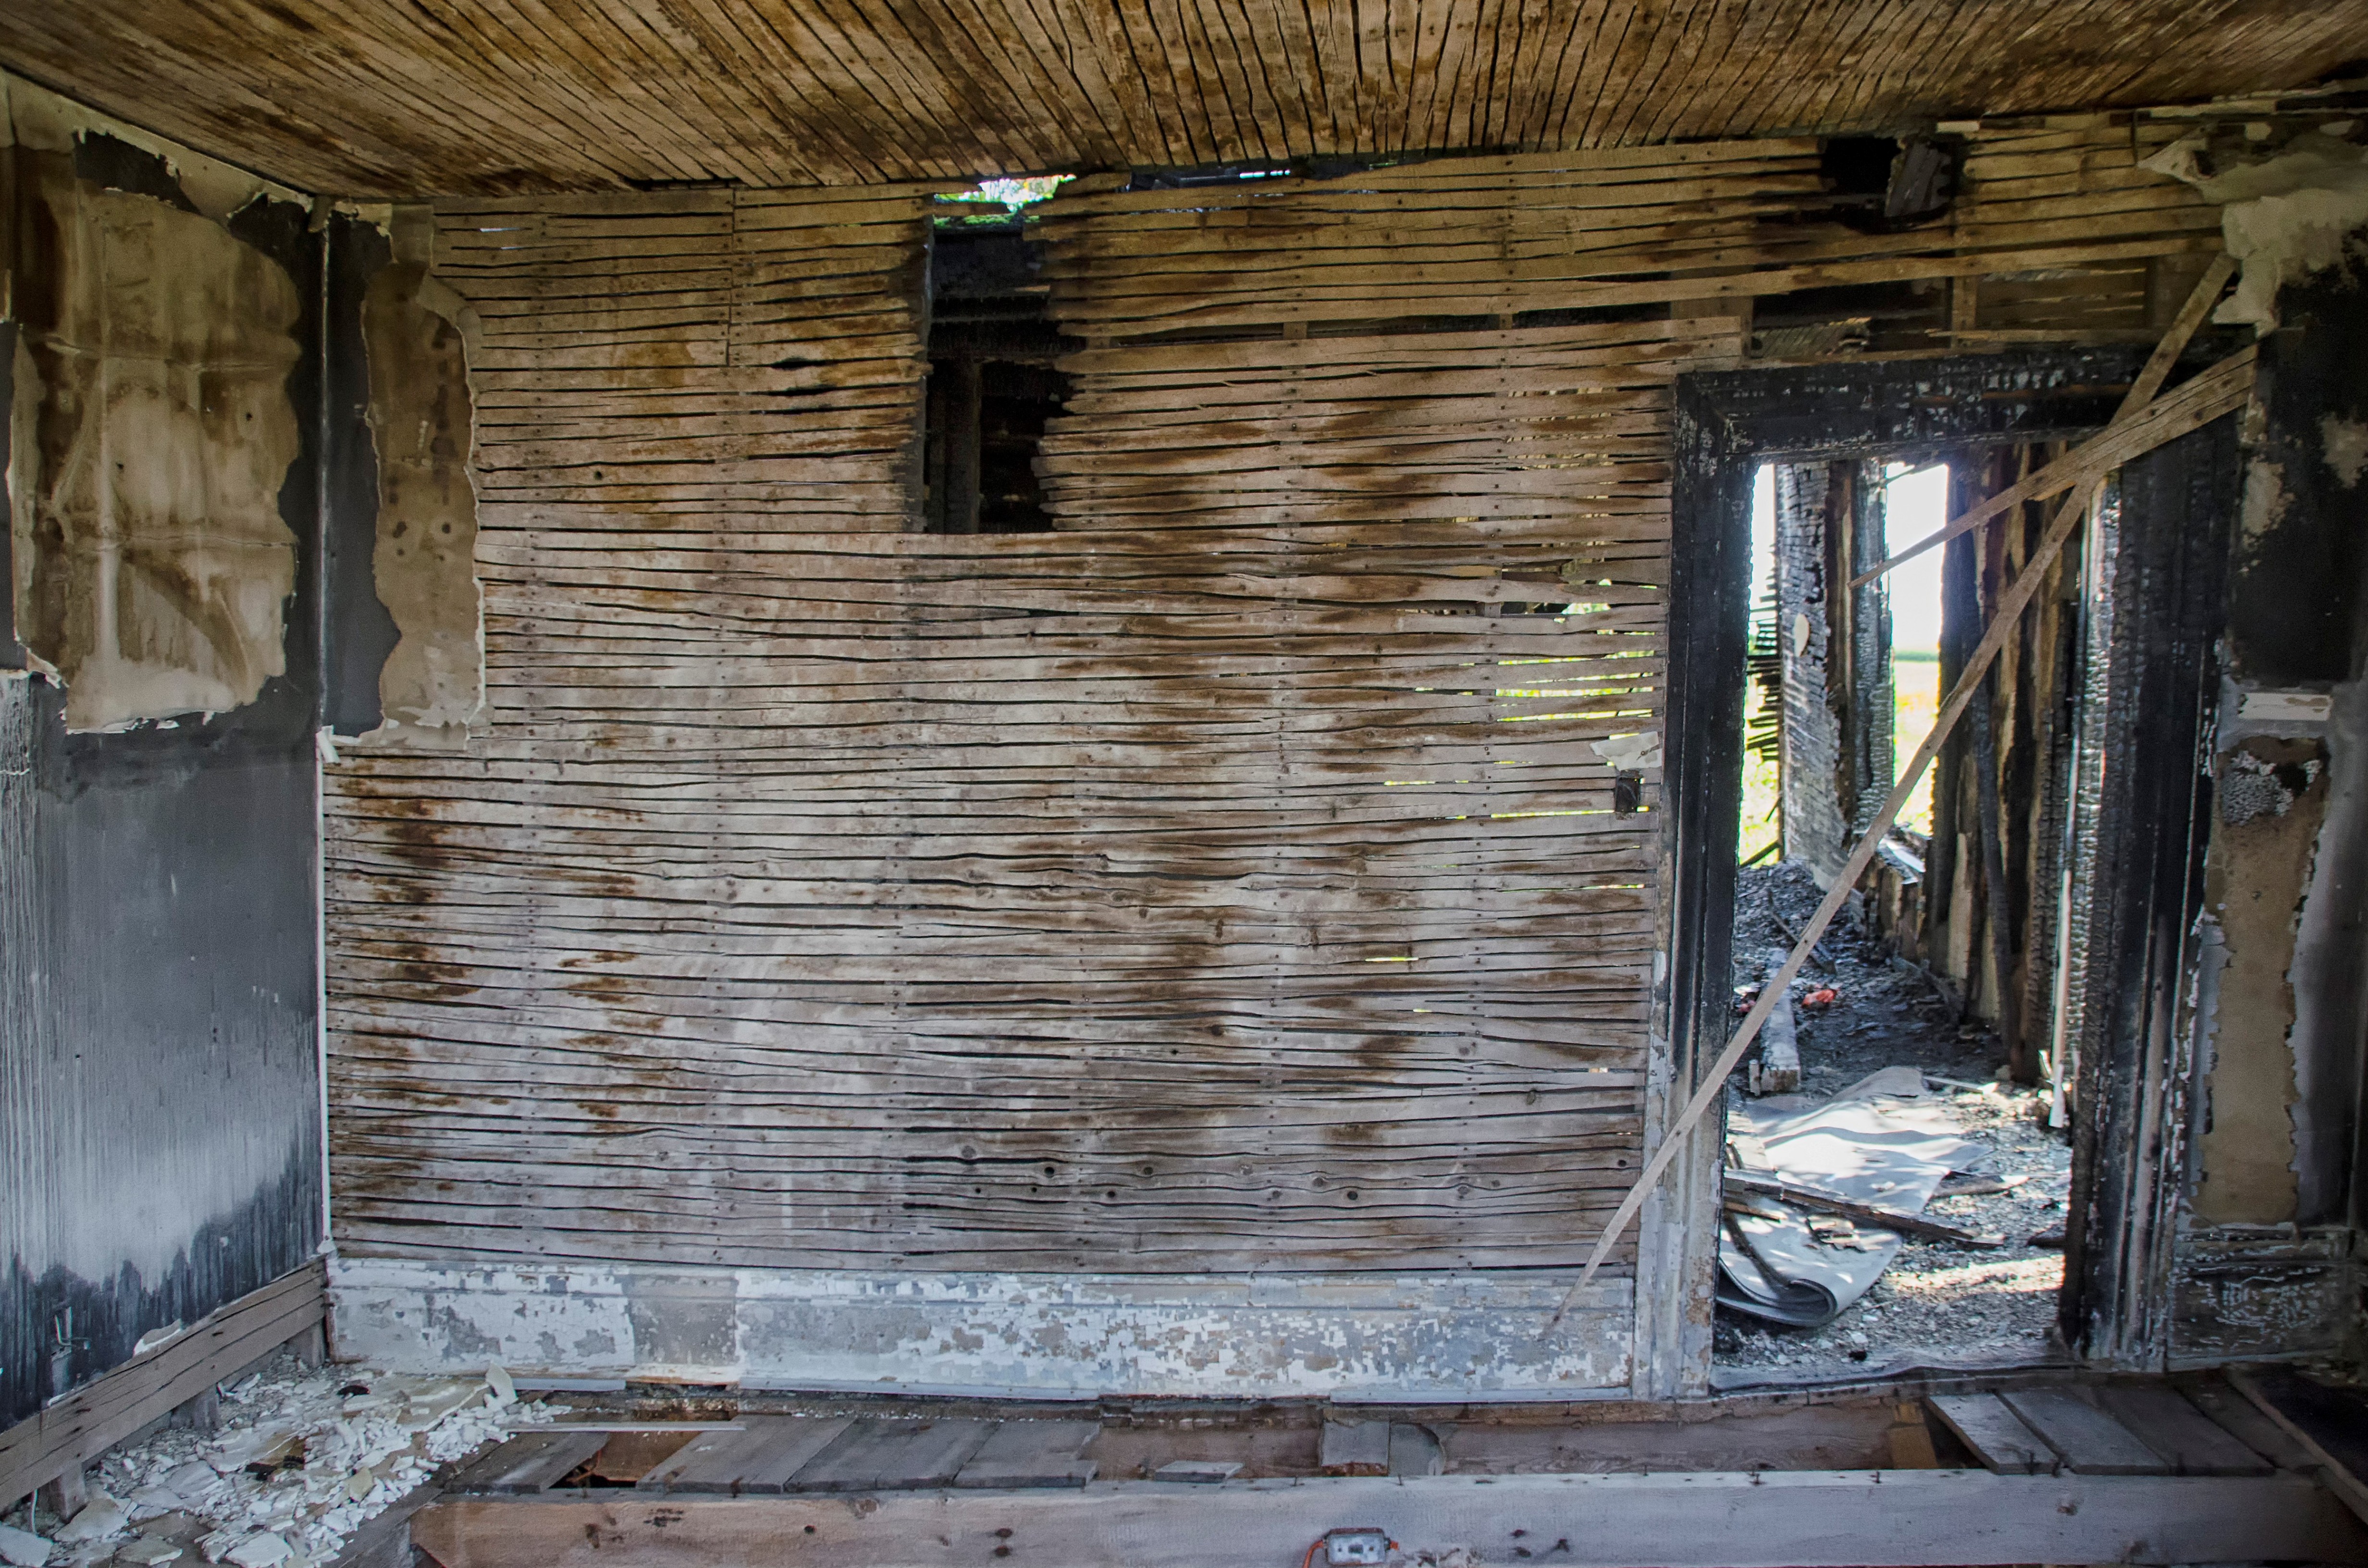
nature, wood, house, building, barn, home, wall, shed, shack, cottage, canada, ruins, quebec, log cabin, sherbrooke, urban area, ancient history